Tests of special relativity

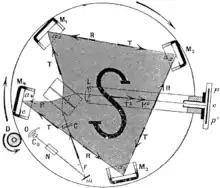
Original Sagnac interferometer

Special relativity also predicts that two light rays traveling in opposite directions around a spinning closed path (e.g. a loop) require different flight times to come back to the moving emitter/receiver (this is a consequence of the independence of the speed of light from the velocity of the source, see above). This effect was actually observed and is called the Sagnac effect. Currently, the consideration of this effect is necessary for many experimental setups and for the correct functioning of GPS.